Wire recording

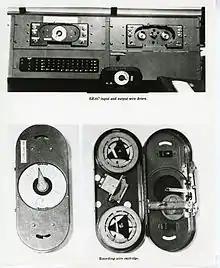
SEAC magnetic wire drives and cartridges

Poulsen's original Telegraphone and other very early recorders placed the two poles of the record/replay head on opposite sides of the wire. The wire is thus magnetized transversely to the direction of travel. This method of magnetization was quickly found to have the limitation that as the wire twisted during playback, there were times when the magnetization of the wire was at right angles to the position of the two poles of the head and the output from the head fell to almost zero.